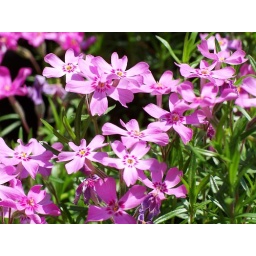
pretty flowers that were in front of my house